History of the Polish–Lithuanian Commonwealth (1648–1764)

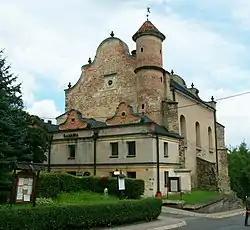
Lesko Synagogue. During the Khmelnytsky Uprising the Jews had suffered disproportionately heavy losses.

Some Polish cities had the "de non tolerandis Judaeis" "privilege", which meant that they were able to exclude Jews from the area under the town's jurisdiction. Many Jews were often still able to remain within city limits, while others lived in jurydykas, areas typically under feudal jurisdiction outside city walls. Jews also lived in shtetls, their own small countryside towns, existing under protection of a feudal lord. Jews usually functioned under the Jewish court system, subject to noble (sejm mandated) courts in case of conflict with municipal authorities or other Christians and in appellate cases. The spatial separation was only partial and in the Commonwealth there were no formal ghettos. Jewish residents of cities participated in the upkeep of public infrastructure, and made other contributions, including to common military defense.